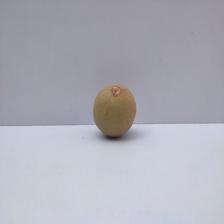
Size: Small